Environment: real
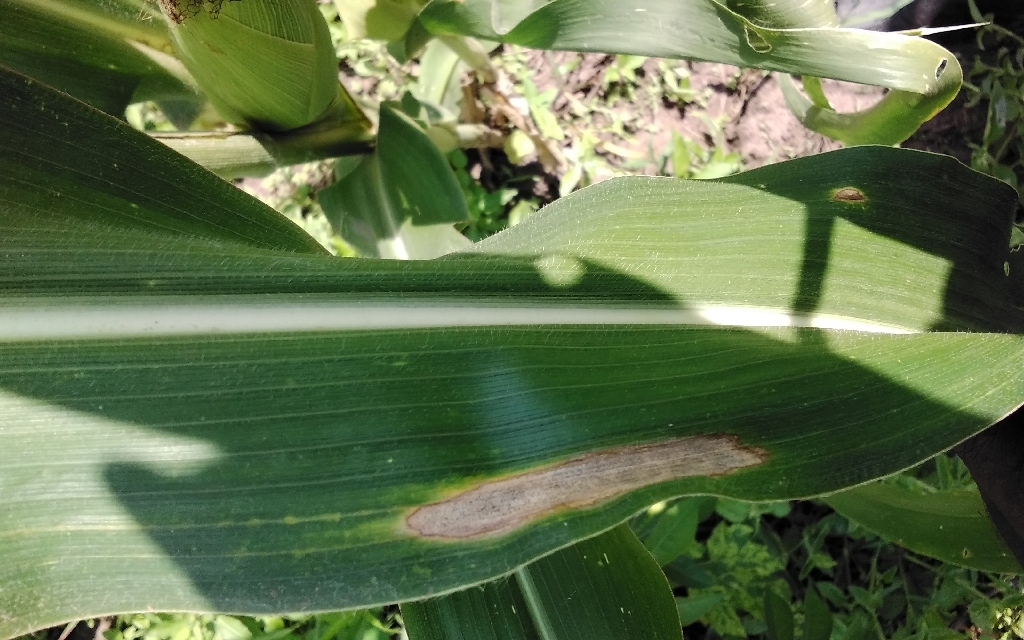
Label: northern_corn_leaf_blight